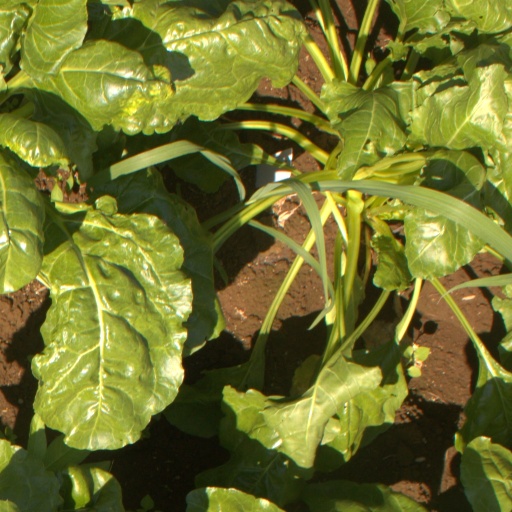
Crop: sugar beet